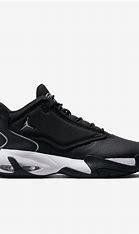
Brand: Jordan
Model: Max Aura 4